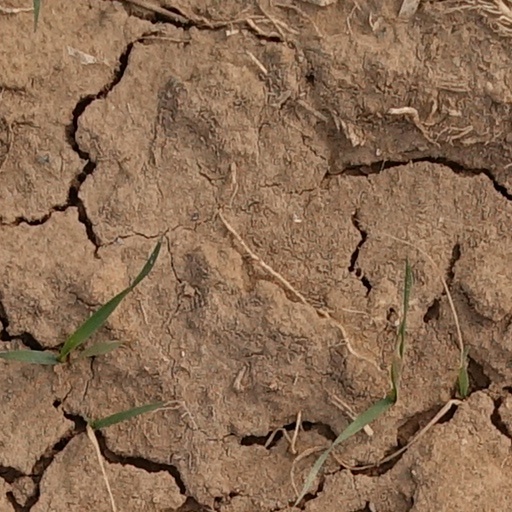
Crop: wheat